Eduard Glaser

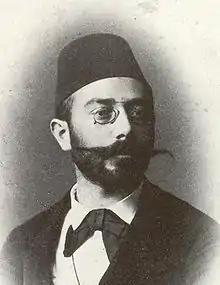
Eduard Glaser.

Eduard Glaser (15 March 1855 – 7 May 1908) was an Austrian Arabist and archaeologist. He was one of the first Europeans to explore South Arabia. He collected thousands of inscriptions in Yemen that are today held by the Kunsthistorisches Museum in Vienna, Austria.